SciFi Japan TV

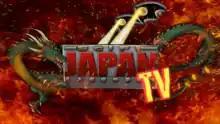
Title card

was a streaming television series of documentaries revolving around Japanese kaiju and tokusatsu movies. The show was shot on location in Japan and generally featured interviews with filmmakers and movie-related events. Every episode was released bilingually for both Japanese- and English-speaking audiences.